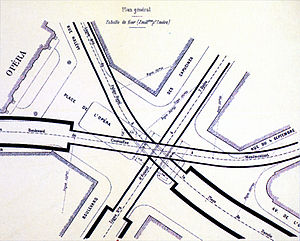
Opéra (metrostation) / Trafikforbindelser
"Opéra er en station på metrolinjerne 3, 7 og 8 i metronettet i Paris, beliggende på grænsen mellem det 2. og det 9. arrondissement. Hver metrolinje har sin egen dato for, hvornår «dens» station blev åbnet; Linje 3 19. oktober 1904, linje 7 5. november 1910 og linje 8 13. juli 1913. De tre linjer skærer kun hinanden i et punkt, som kaldes en ""brønd"".